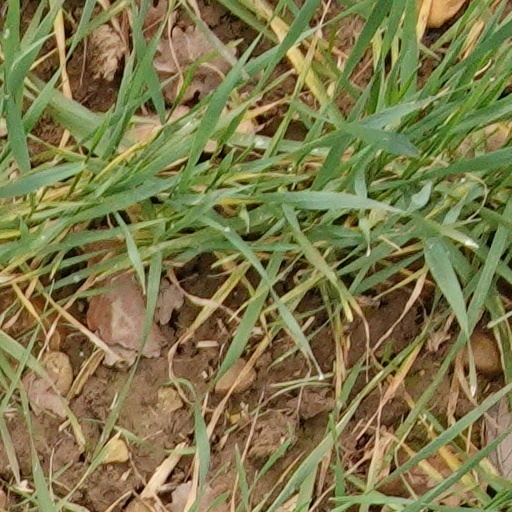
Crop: wheat